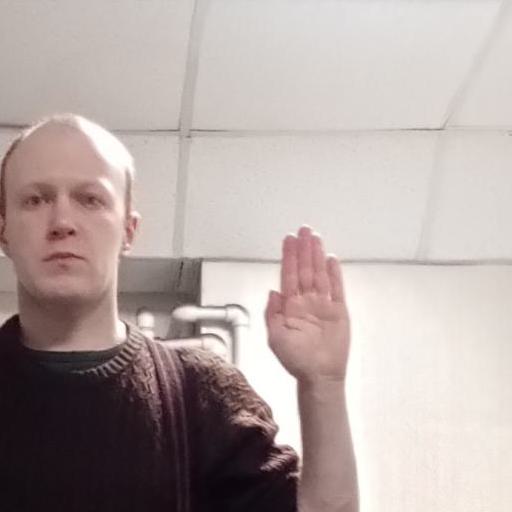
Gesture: stop